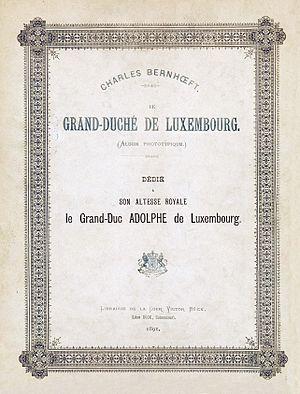
Charles Bernhoeft, Grand-Duché de Luxembourg (Album phototypique), 1891. Page 1. Lëtzebuergesch: Charles Bernhoeft, Grand-Duché de Luxembourg (Album phototypique), 1891. Säit 1.